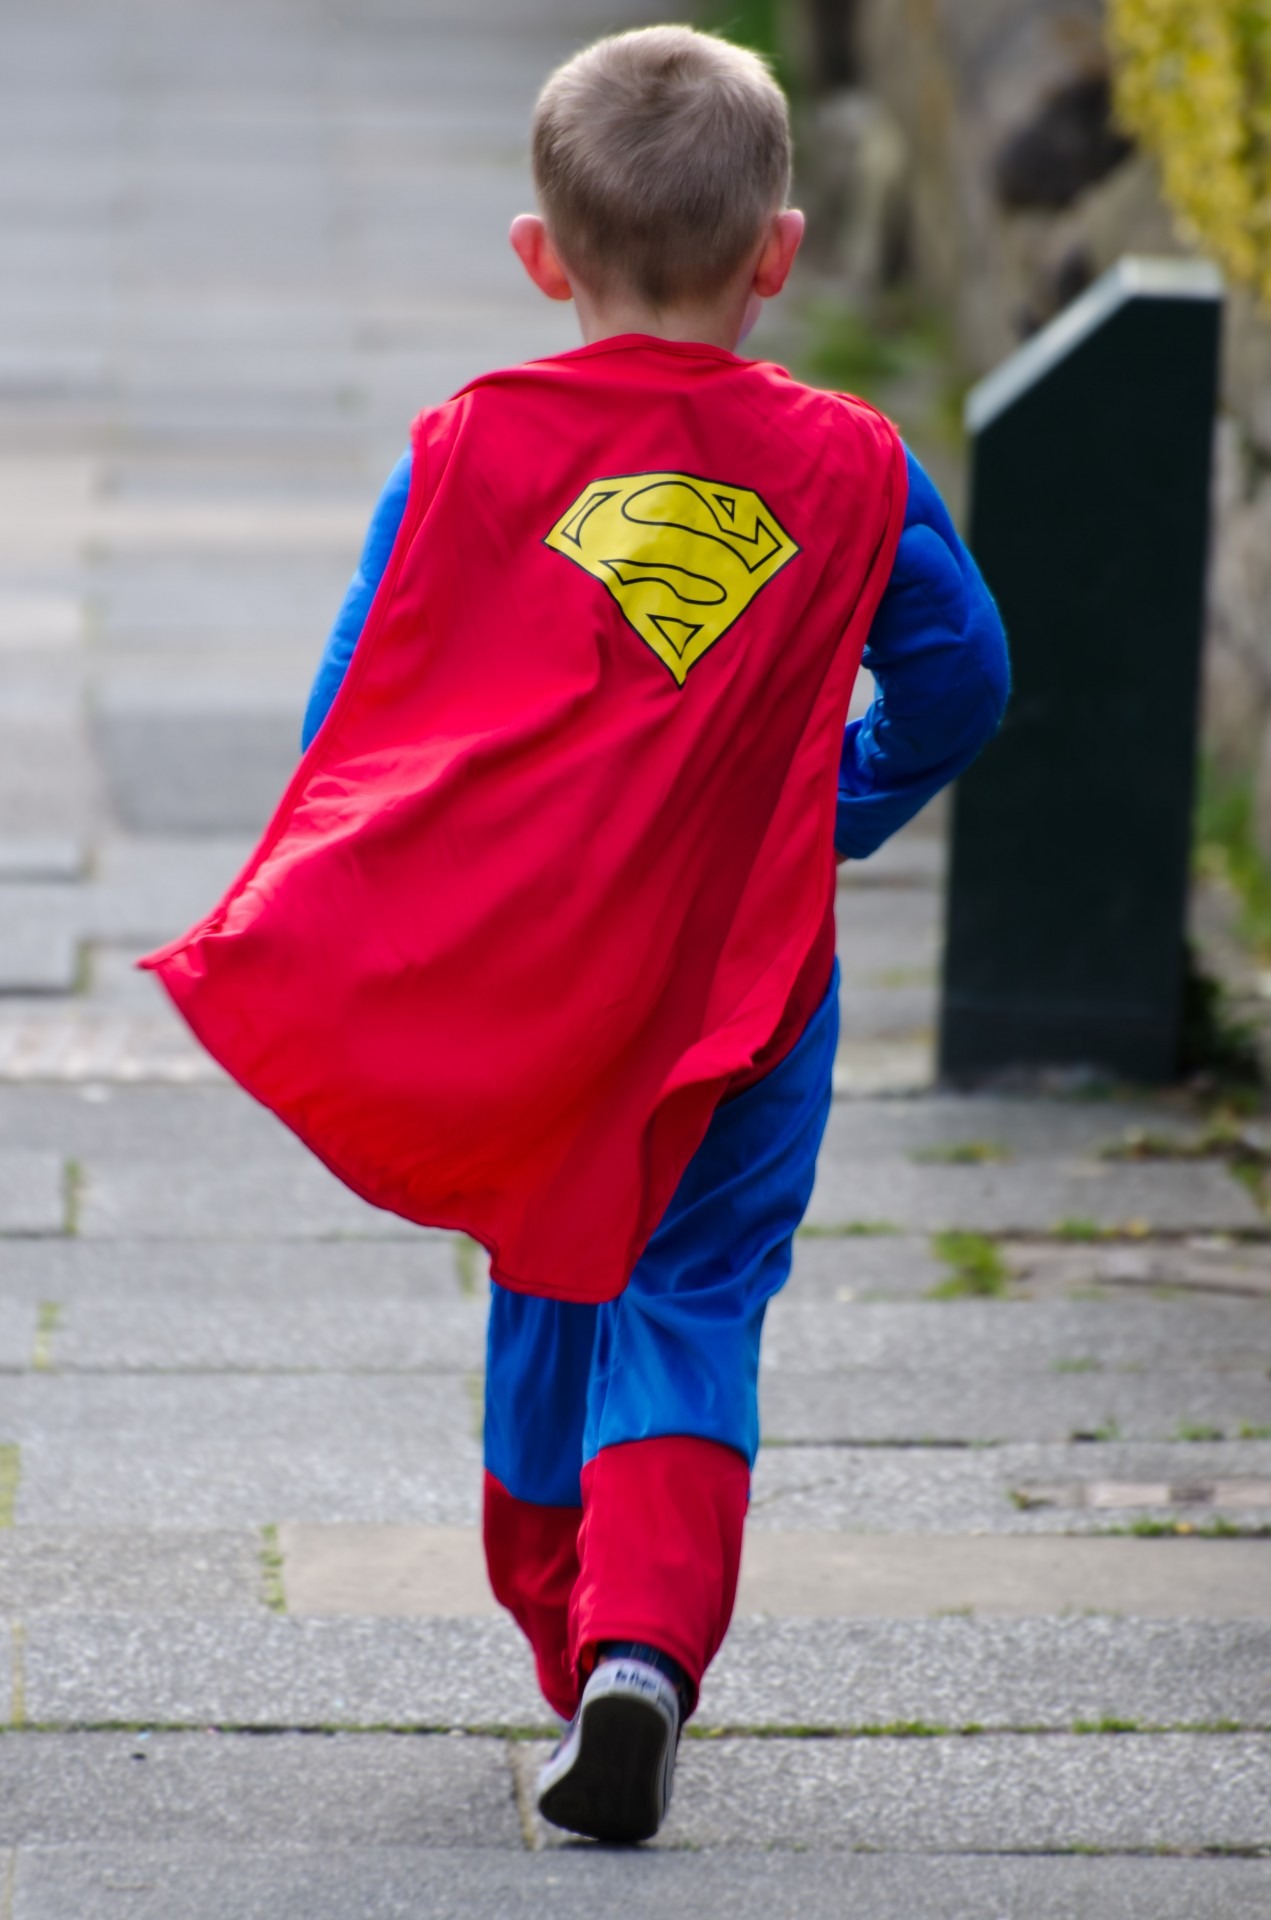
street, game, boy, run, kid, spring, red, symbol, color, child, fashion, clothing, outerwear, power, fun, dress, cool, costume, feeling, hero, frank hodan